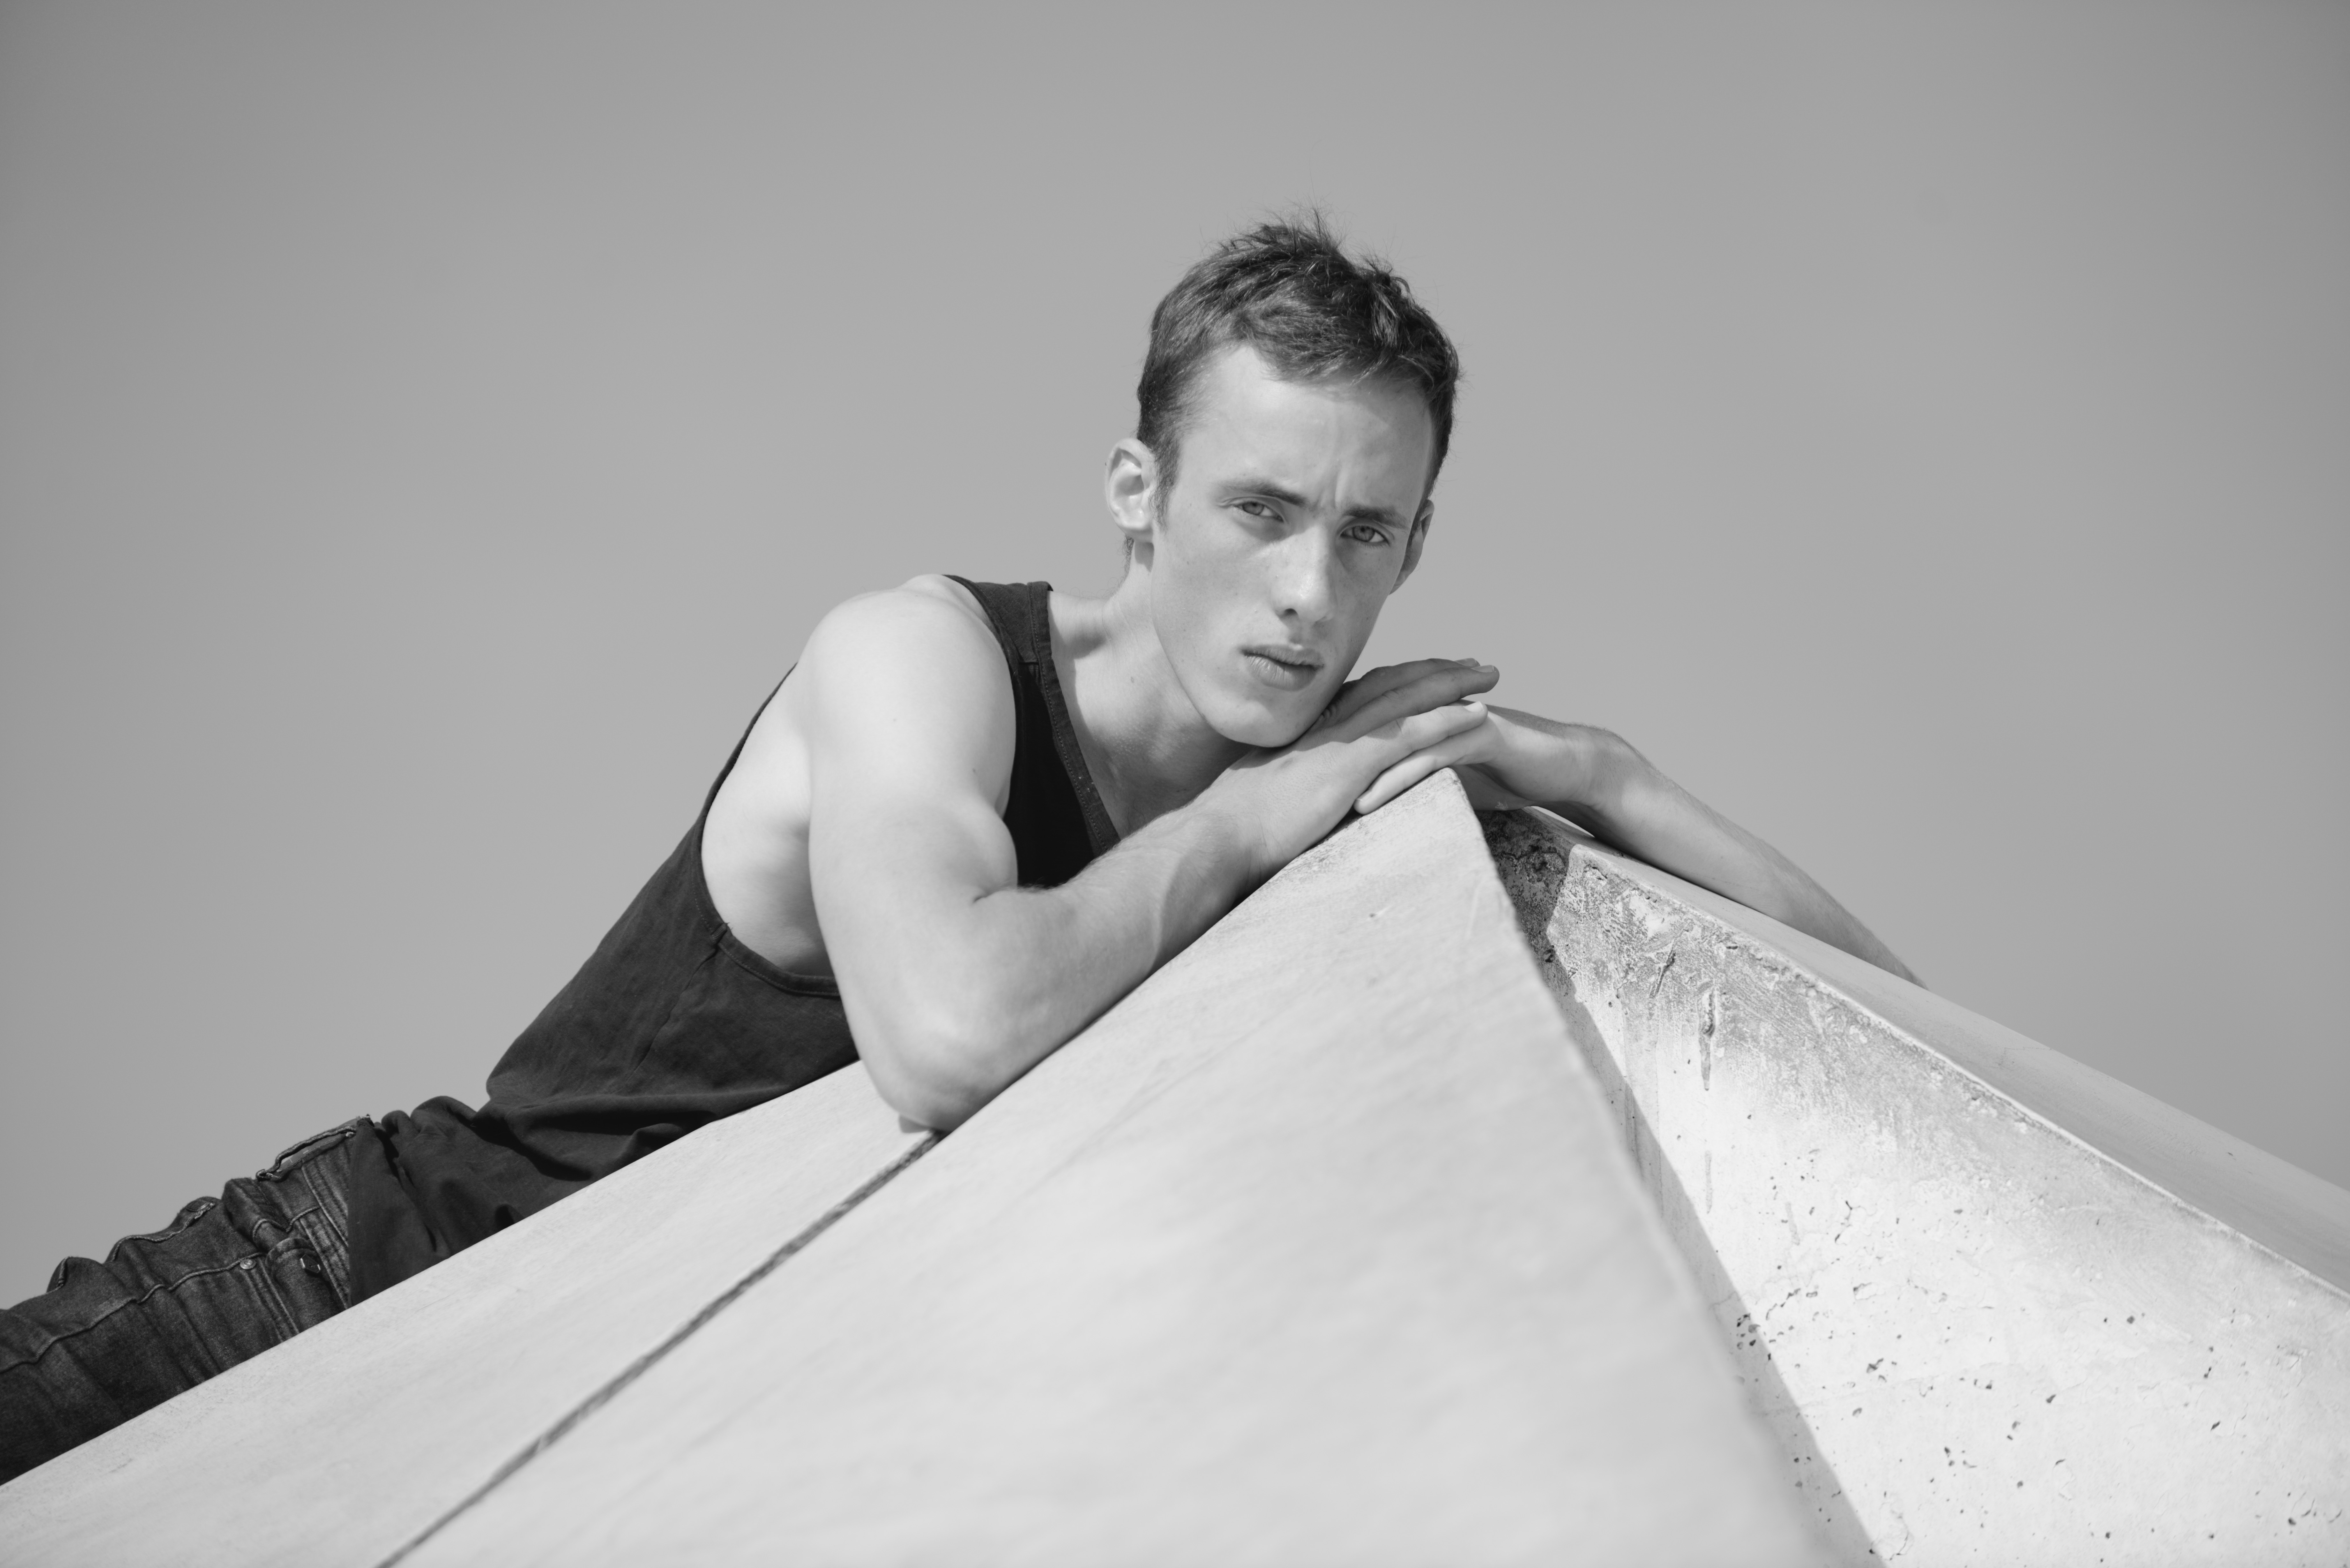
man, black and white, woman, white, photography, profile, photo, portrait, model, sitting, fashion, black, monochrome, wedding dress, bride, gym, face, men, dress, cool, boys, photograph, beauty, sexy, russian, israel, 2017, photo shoot, monochrome photography, portrait photography, human positions, art model, bridal clothing